Women in Judaism

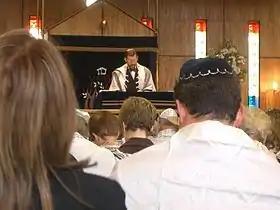
Contemporary Reform service, with some congregants wearing head coverings and prayer shawls

Reform Judaism believes in the equality of men and women. It rejects the idea that "halakha" is the sole legitimate form of Jewish decisionmaking, and holds that Jews must consider their conscience and ethical principles inherent in the Jewish tradition when deciding upon a right course of action. Consensus is widespread among Reform Jews that traditional distinctions between the role of men and women violate the deeper ethical principles of Judaism. This has enabled Reform communities to allow women to perform many rituals traditionally reserved for men, such as: